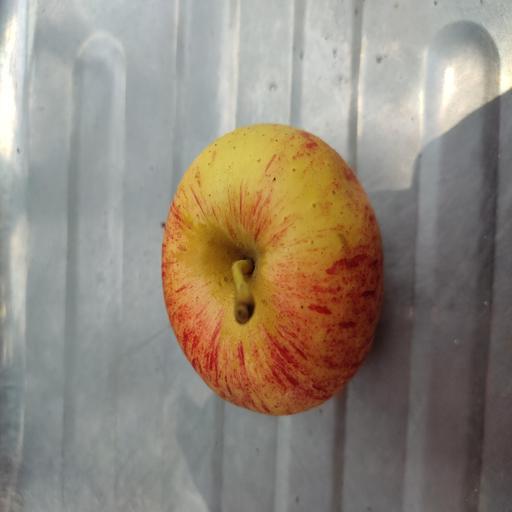
Crop type: Apple_Gala